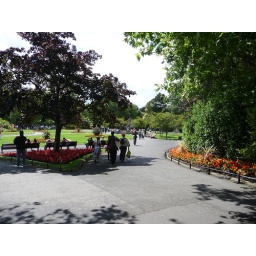
View of the park from the bridge over the lake